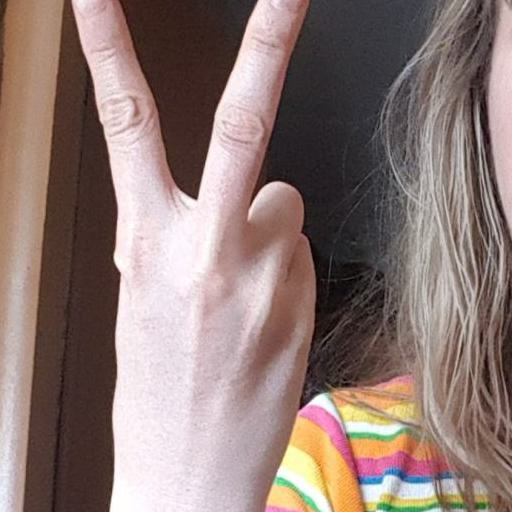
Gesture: peace_inverted